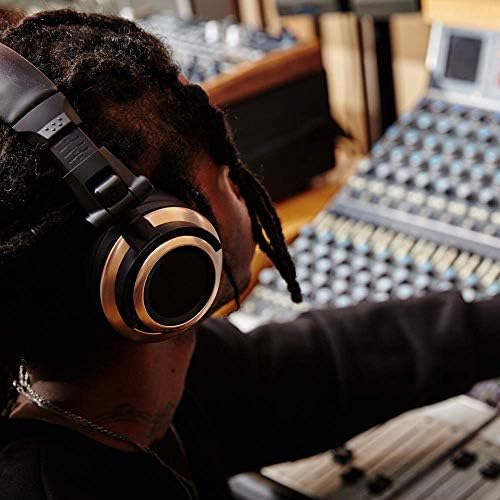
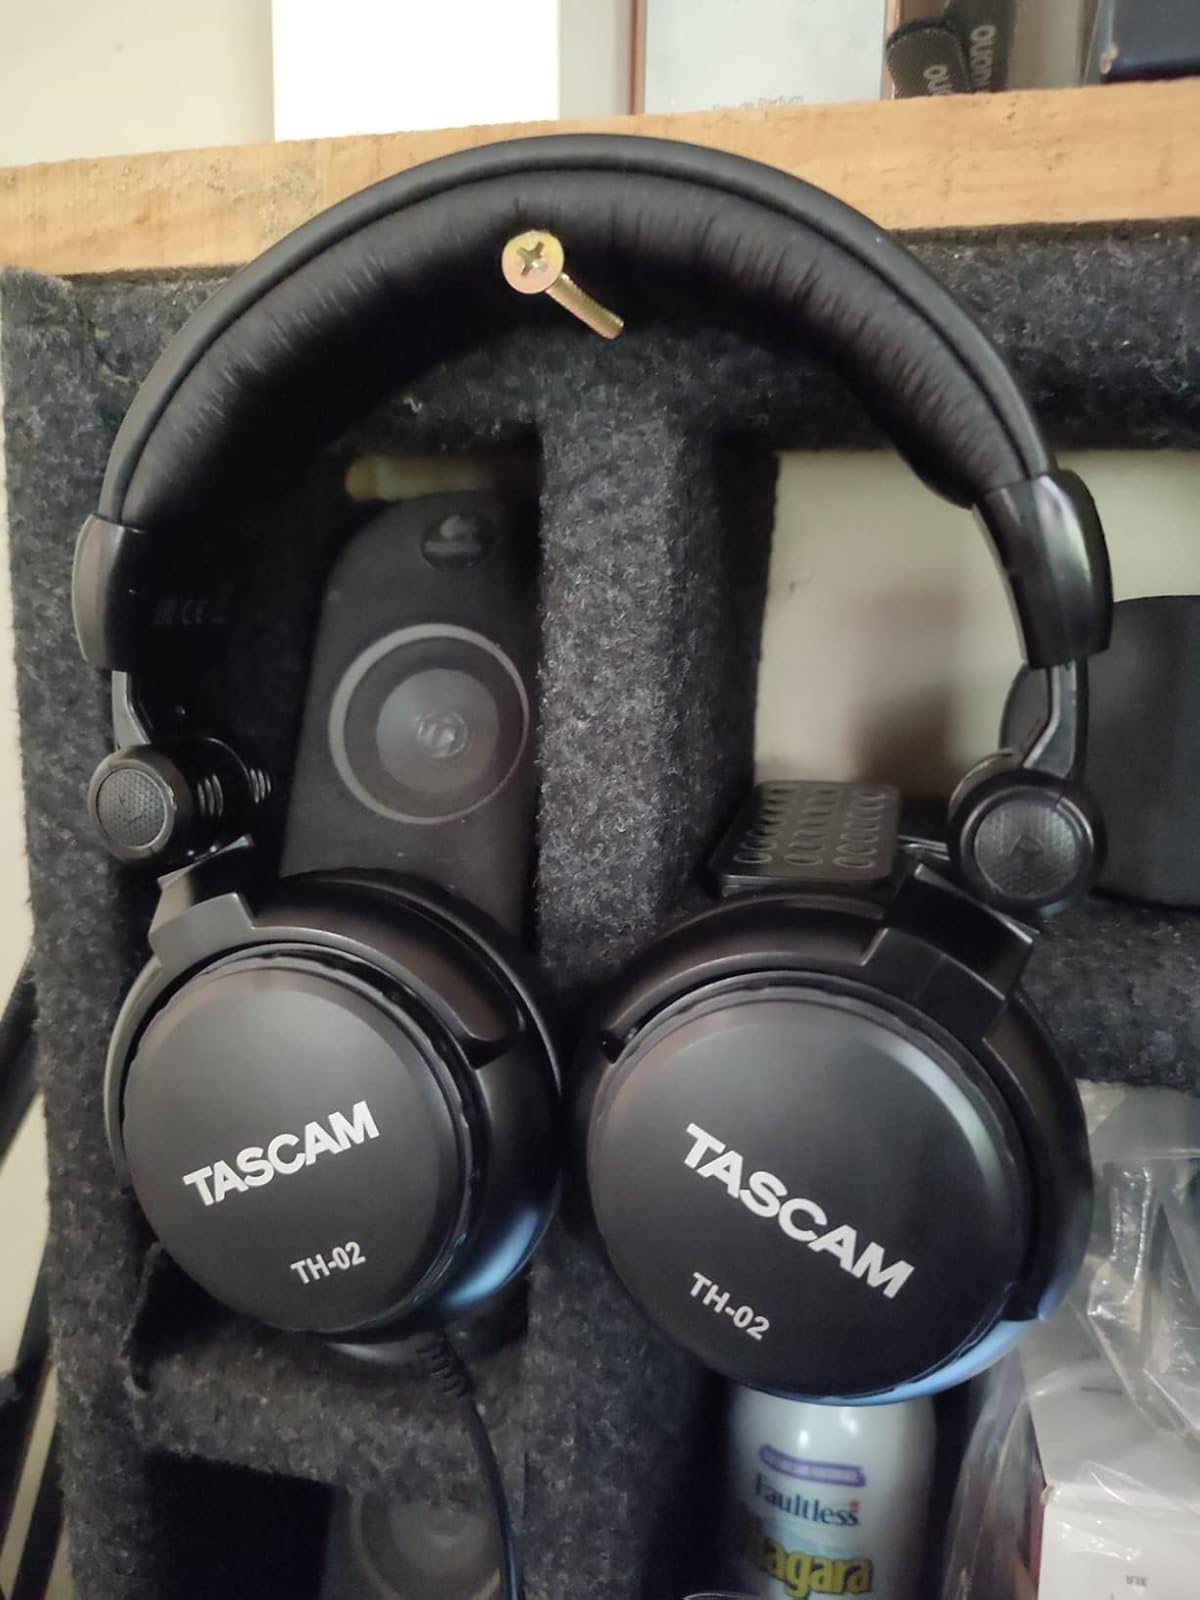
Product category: headphones
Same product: no